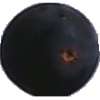
Label: blue_grape